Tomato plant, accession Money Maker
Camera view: bottom (45 deg); turntable rotation: 0 degrees
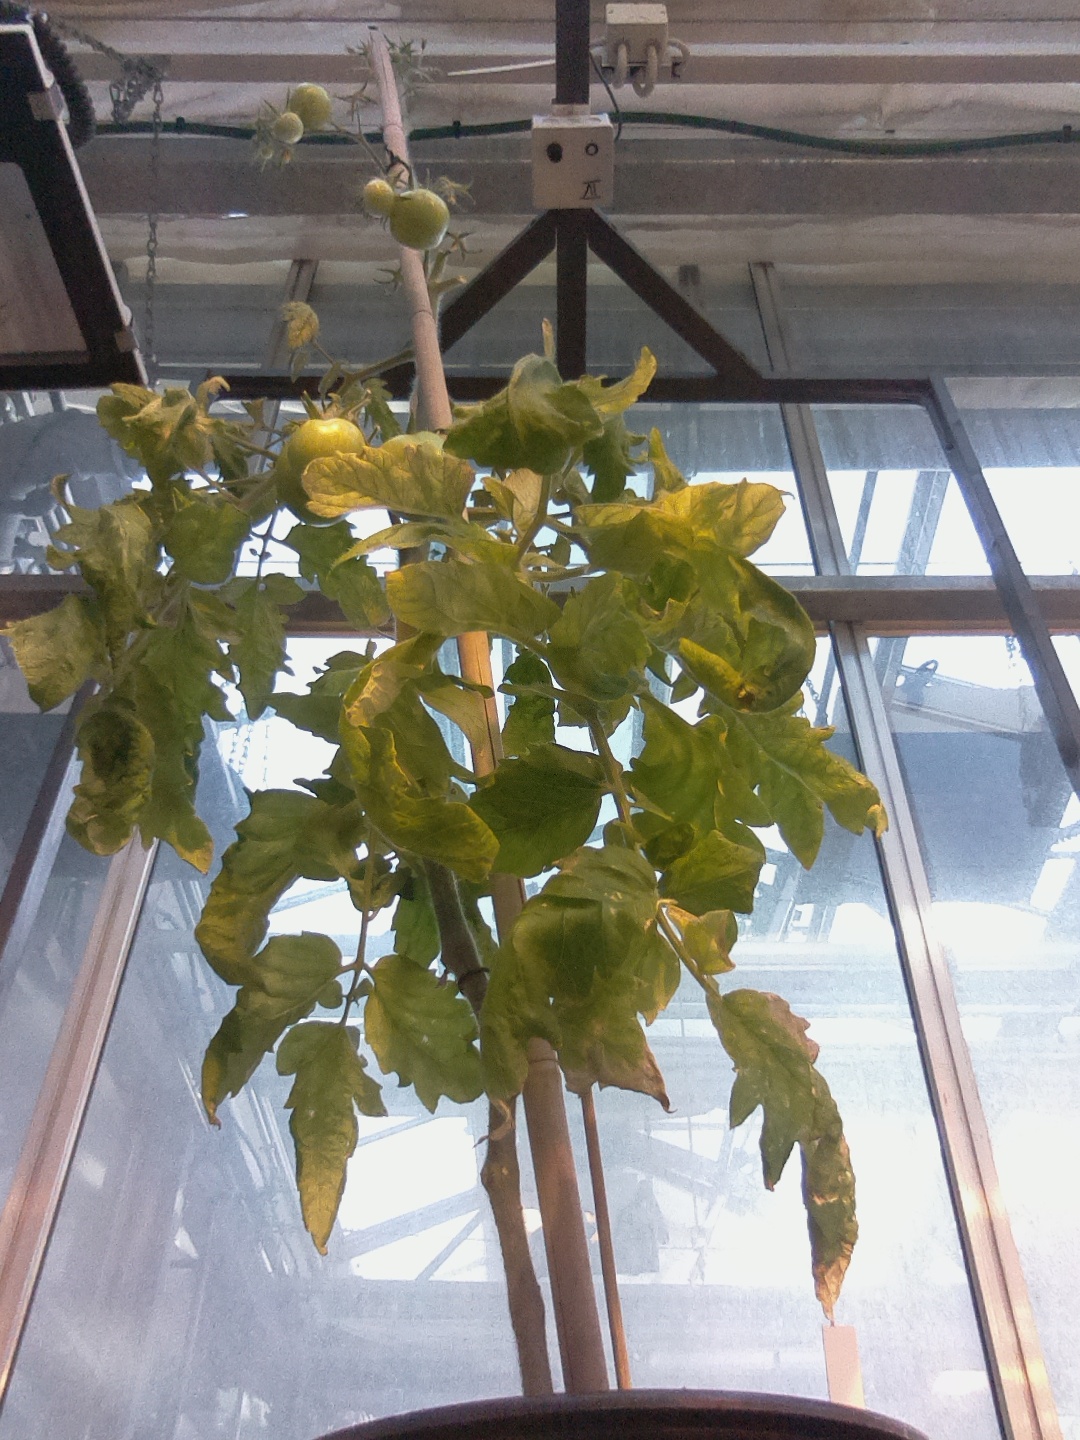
BBCH growth stage 79: 90% -100% of final fruit size